Answer in natural language. Consider the 3D positions of the objects in the scene and not just the 2D positions in the image. Is the centerpoint of  black rectangular side table at a higher height than dark grey lshaped countertop? Choose between the following options: yes or no
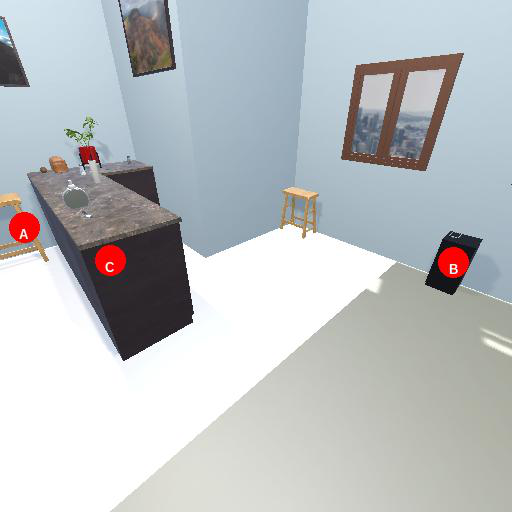
<answer>yes</answer>